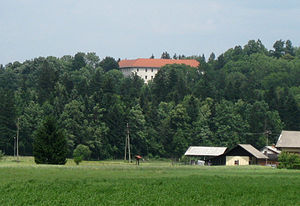
Ig slot
Grad Ig
Ig slot også kendt som Zonec slot, er beliggende på Pungart-bjerget over byen Ig, i den sydlige udkant af Ljubljana, Sloveniens hovedstad.